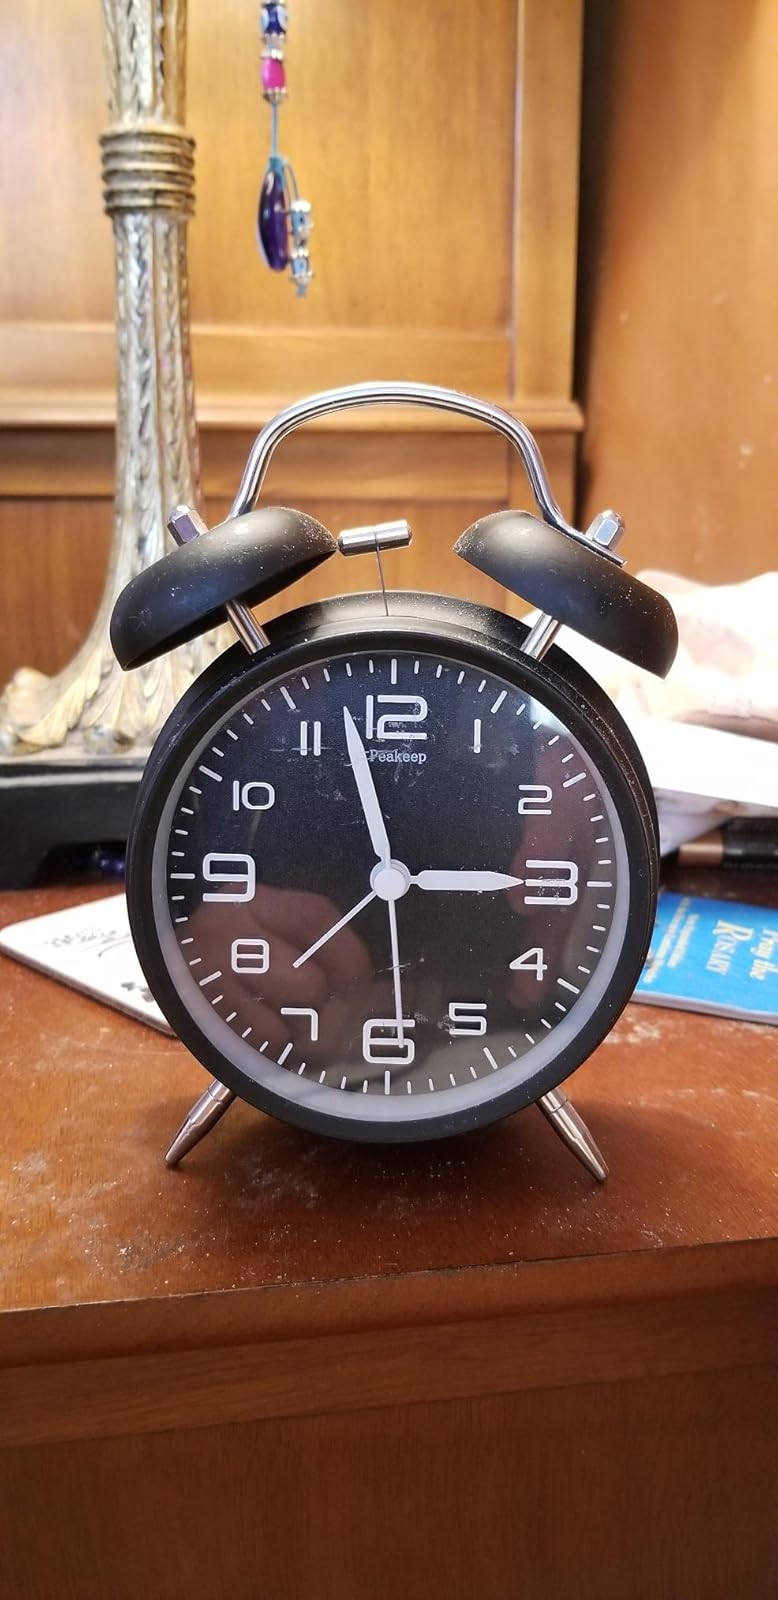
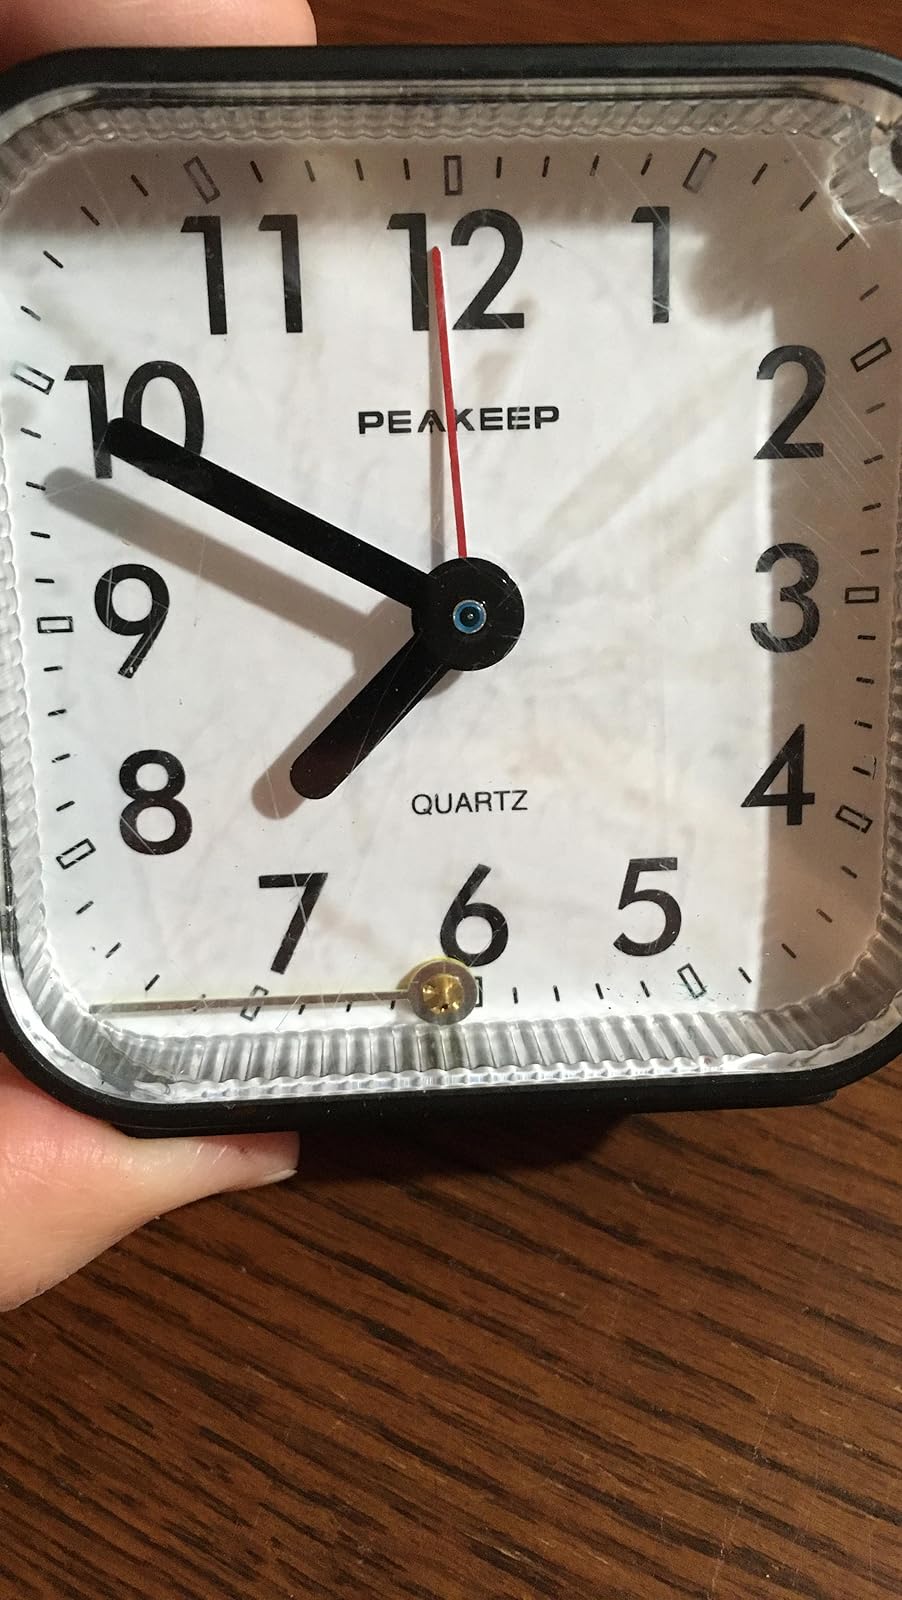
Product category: clock
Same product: no